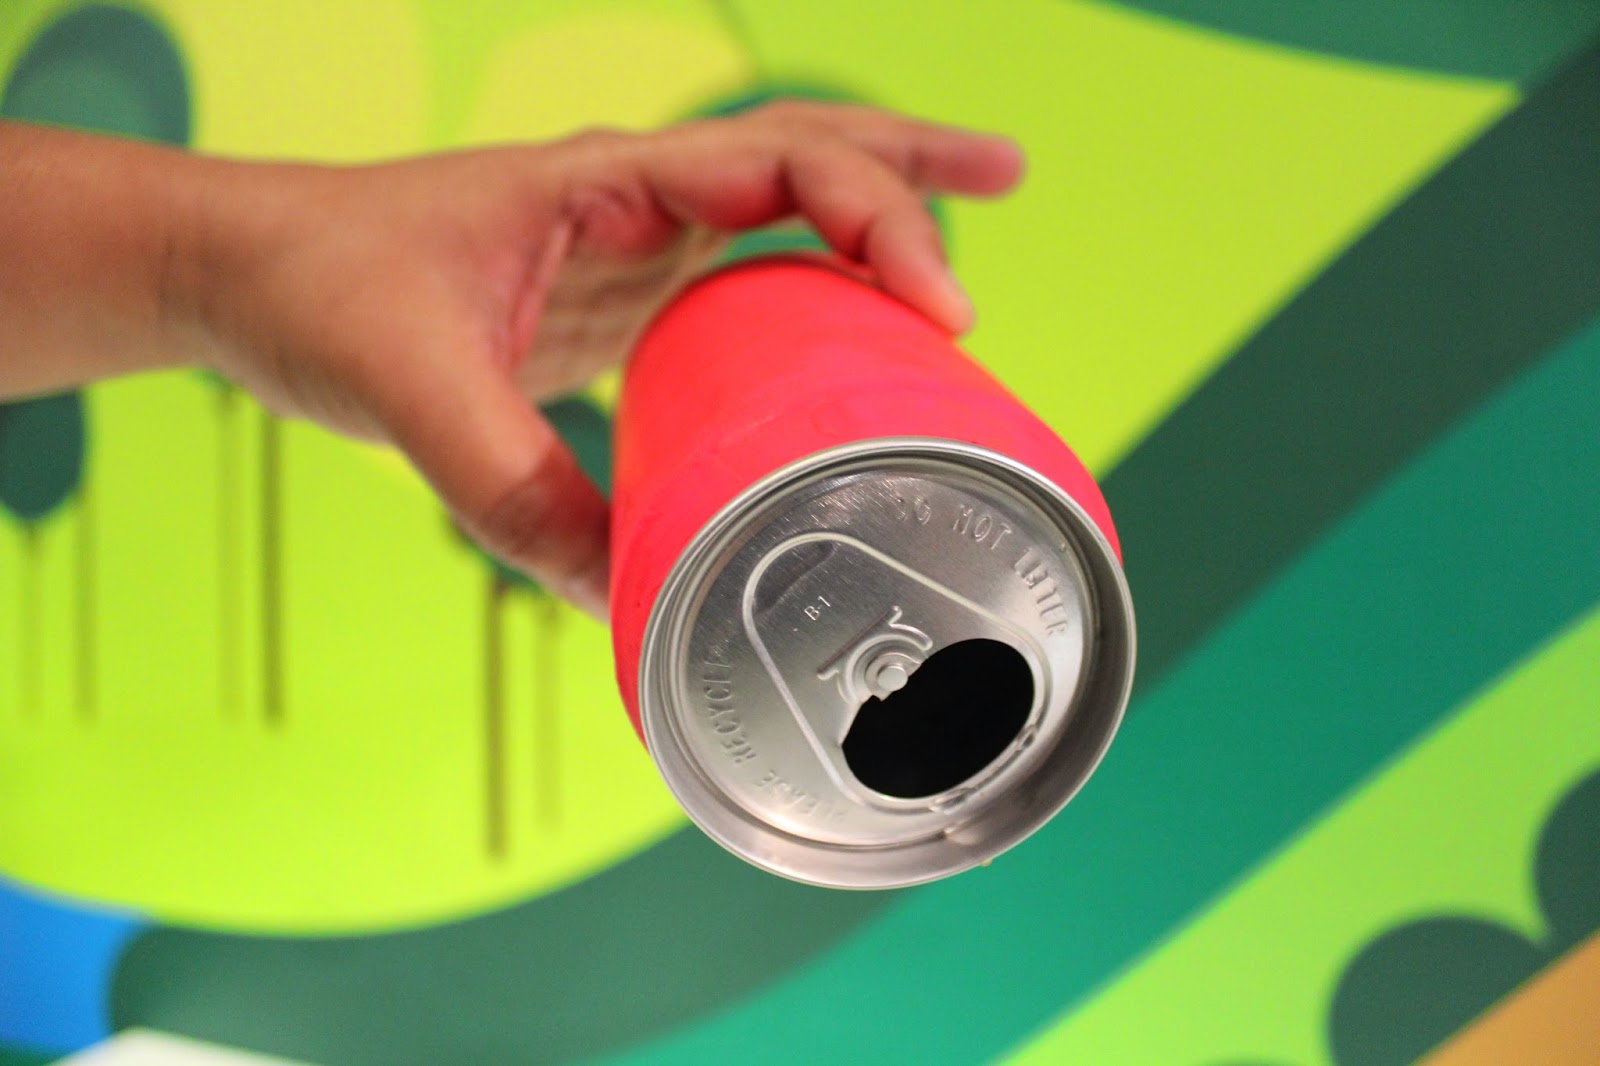
Label: metal